Louise Héritte-Viardot

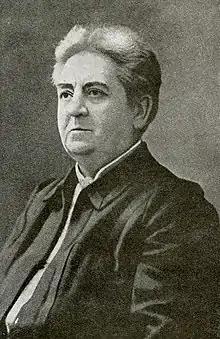

Louise Pauline Marie Héritte-Viardot (14 December 1841 – 17 January 1918) was a French singer (contralto), pianist, conductor and composer. She was born in Paris, the eldest child of Pauline Viardot-Garcia and Louis Viardot, niece of Maria Malibran and sister to composer and conductor Paul Viardot.